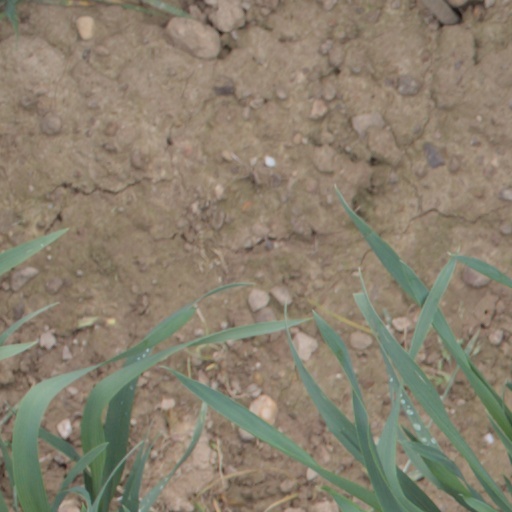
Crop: wheat